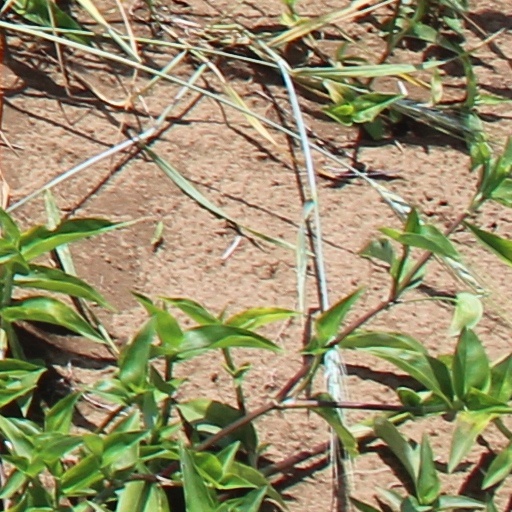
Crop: wheat